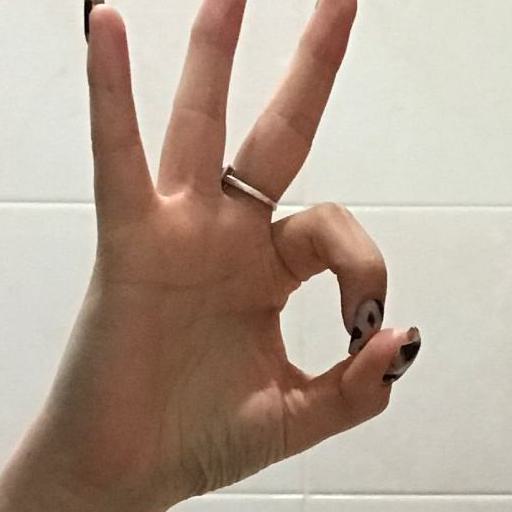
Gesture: ok